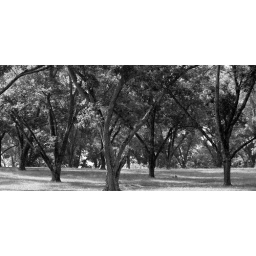
Orchard trees by my house